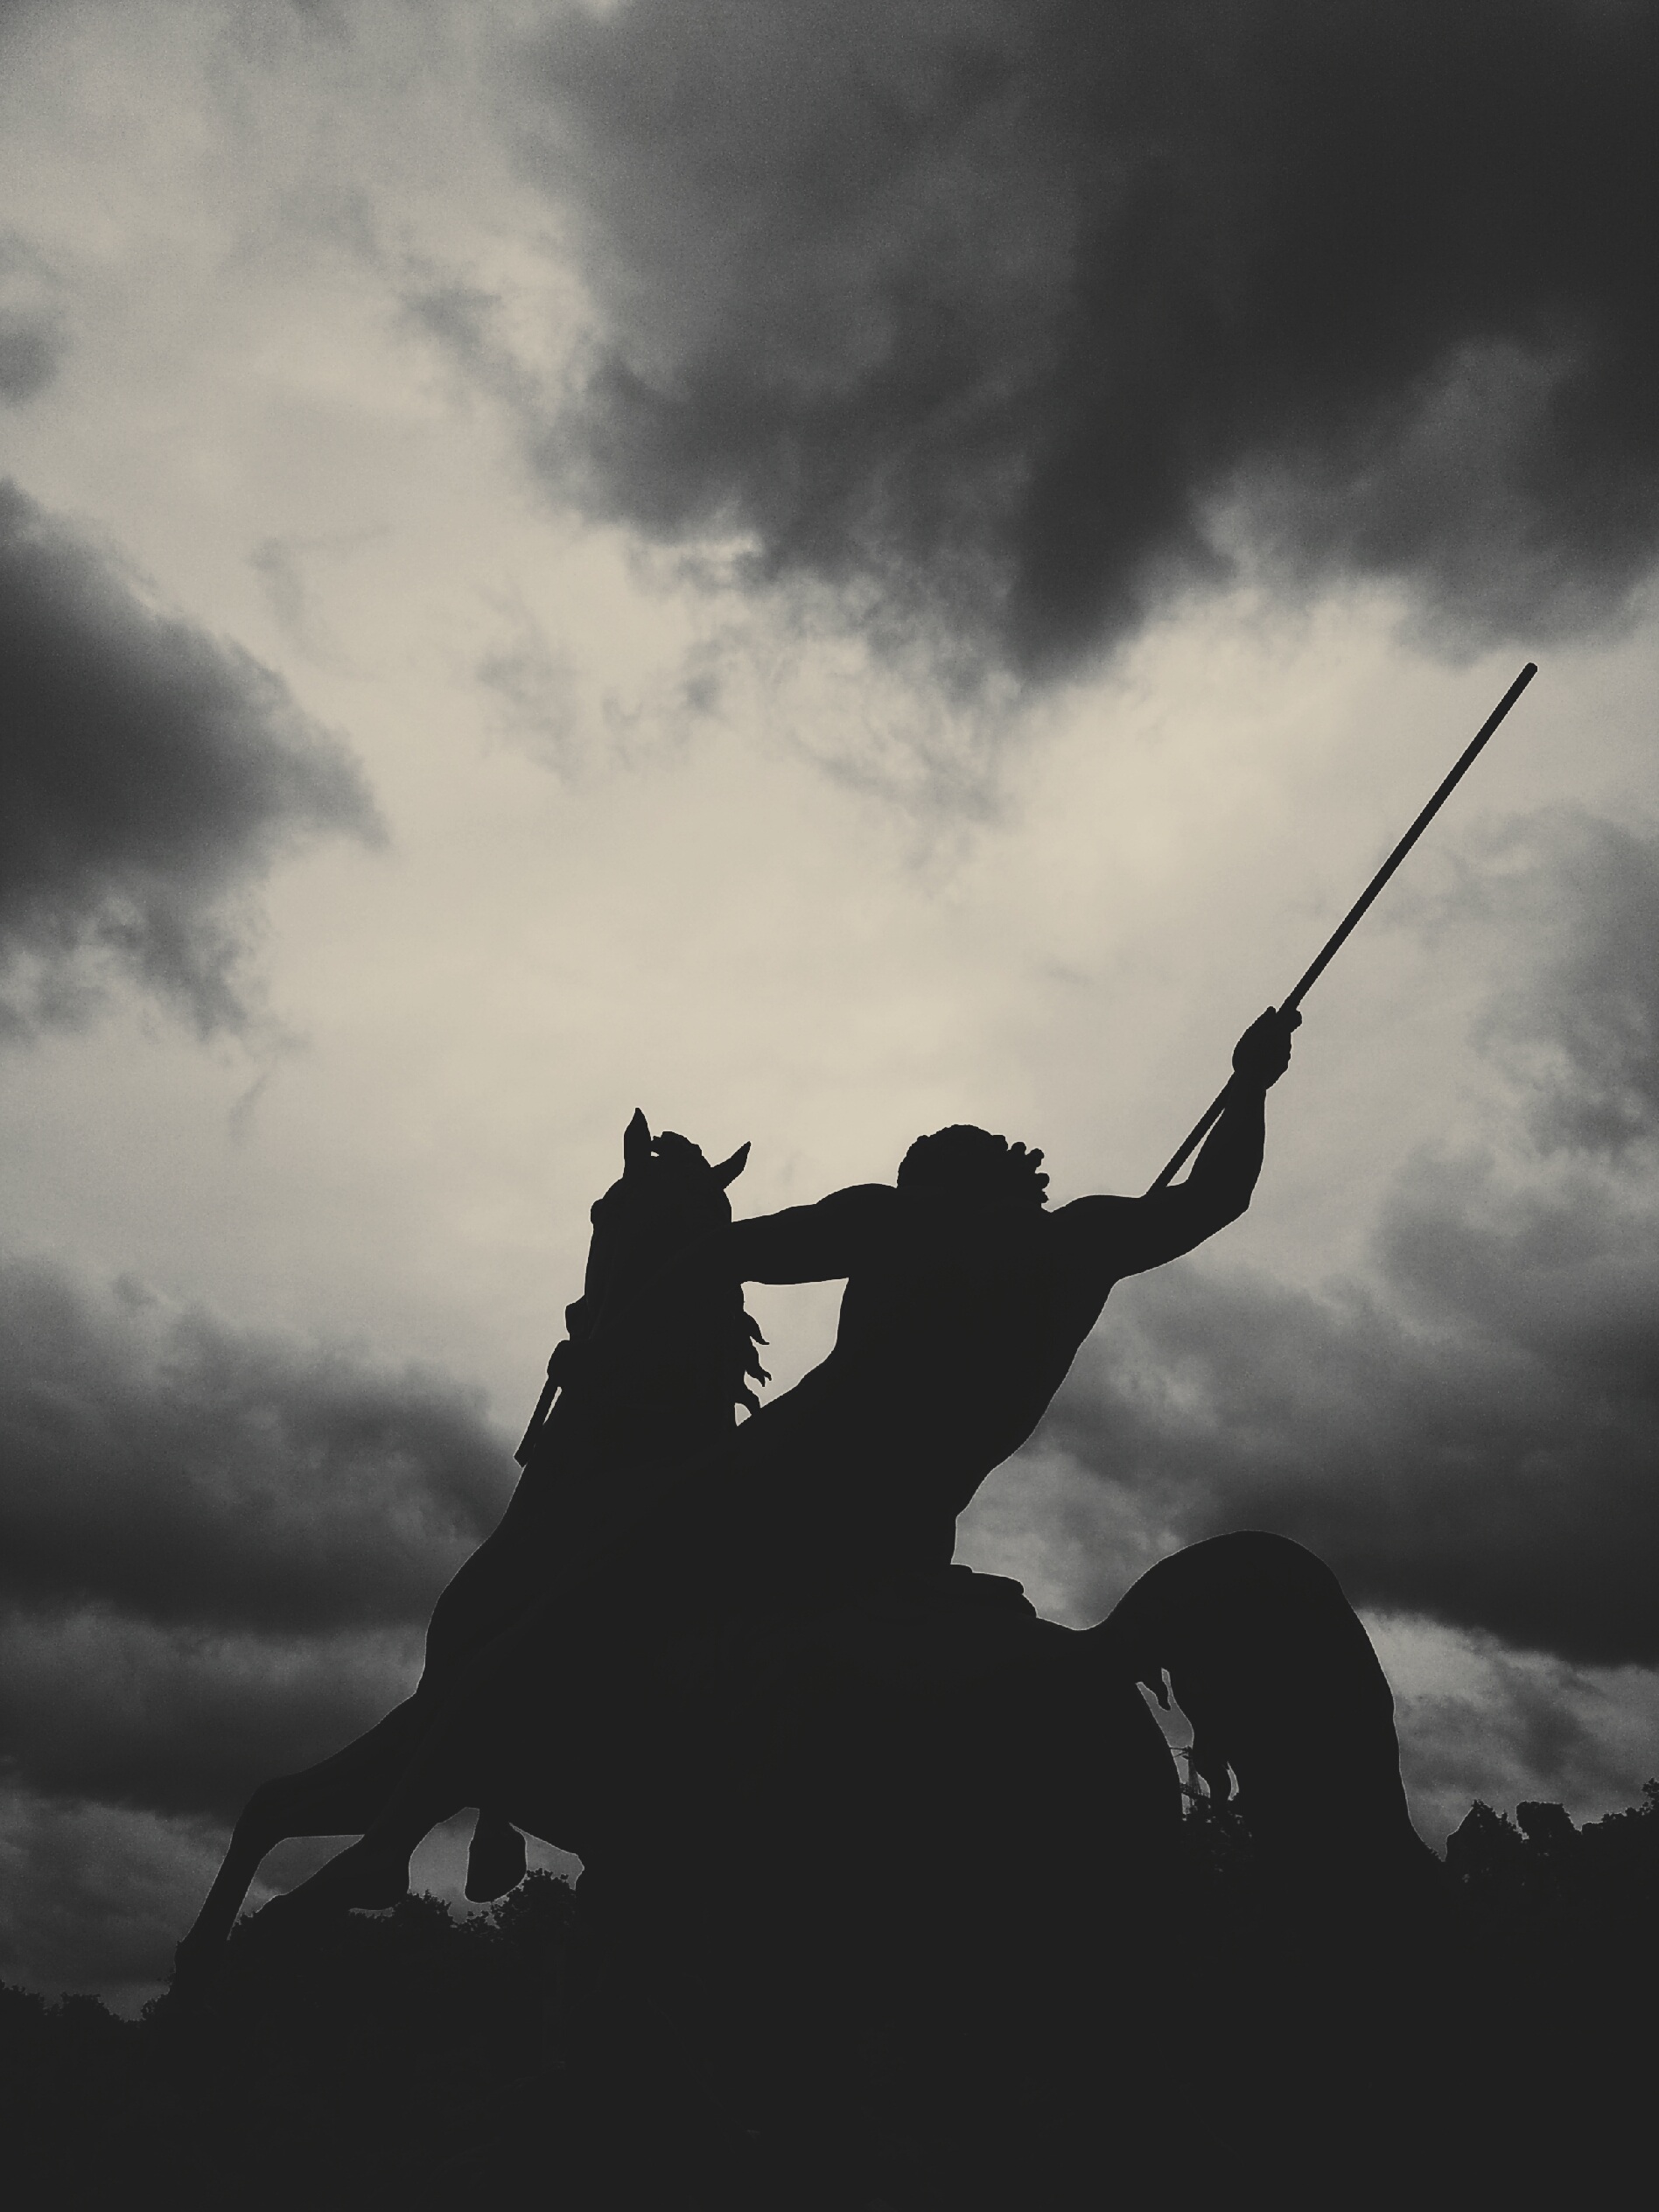
silhouette, mountain, cloud, black and white, sky, air, statue, horse, darkness, black, monochrome, clouds, imminent, monochrome photography, combatant, atmospheric phenomenon, atmosphere of earth